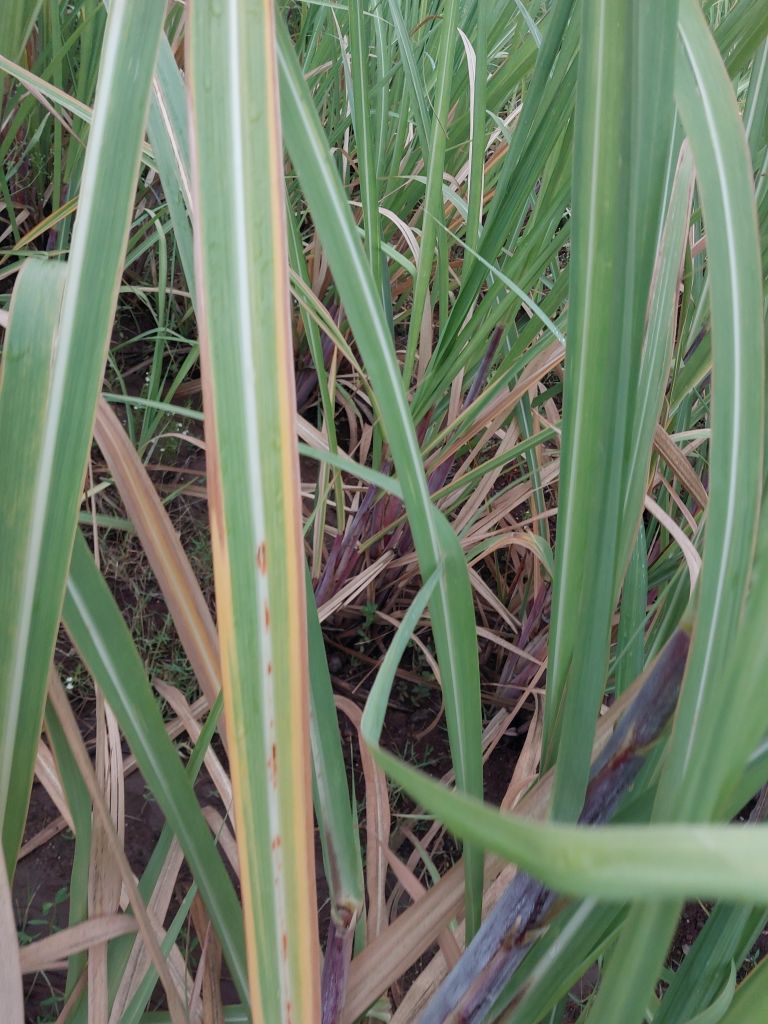
Label: Brown Spot